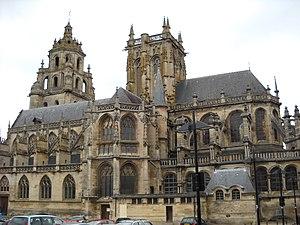
L'Église Saint-Germain (XIV-XVIIe s.), à Argentan, Orne, France.
L'église Saint-Germain est une église catholique située à Argentan, en France.
Cet article recense les monuments historiques français classés en 1889.
Cet article recense les monuments historiques français classés en 1886.
Gérard Saint, né le 11 juillet 1935 à Argentan et mort le 16 mars 1960 à l'âge de 24 ans à proximité de l'hôpital du Mans où il avait été transporté à la suite d'un accident de la route, est un coureur cycliste professionnel français. De grande taille, il était excellent rouleur et spécialiste du contre-la-montre. Son comportement sur des courses à étapes et notamment le Tour de France 1959, dont il est la révélation, a dévoilé de belles dispositions de grimpeur. Fauché en pleine ascension, il incarnait la figure du coureur cycliste cherchant à s'extraire de son milieu pauvre et de sa condition prolétaire par le biais de son sport — il était à ses débuts ouvrier agricole — et donc d'une condition modeste à l'instar du héros de 325 000 francs de Roger Vailland.